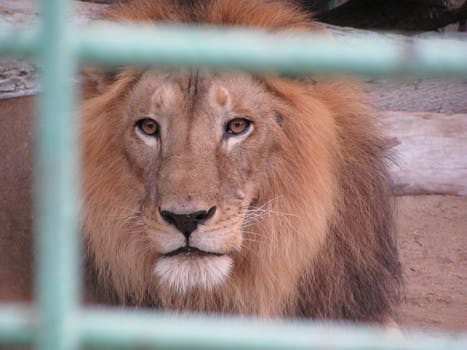
Label: No Watermark